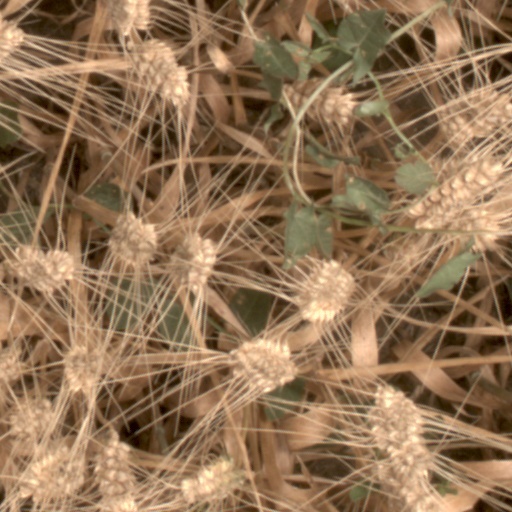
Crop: wheat